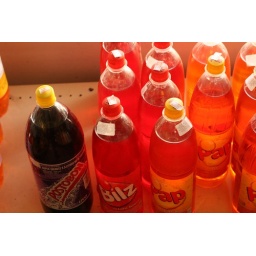
quite incredible how humans make this stuff, bottle it and then ship it around the world. Bilz. Postobon.